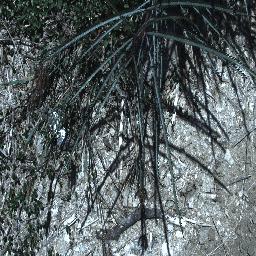
Label: parkinsonia